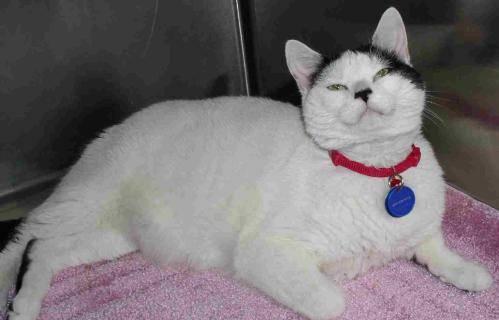
cat